Yanjian Group

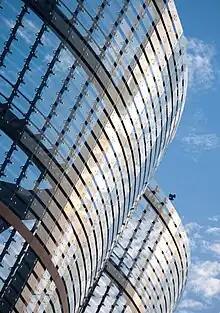
Theater constructed by the Yanjian Group in Sri Lanka.

Foreign aid projects sponsored by China are a frequent source of work for the company. The Nelum Pokuna Mahinda Rajapaksa Theatre is a theatre in Colombo, Sri Lanka built in 2011 by China as a gift to enhance ties with Sri Lanka. Construction of the 1288 seat venue was handled by the Yanjian Group. In 2013 in Ghana, it built a six-story building for the Ministry of Foreign Affairs and Regional Integration, funded by a no-interest loan from China. The earlier building on the site had been destroyed by fire.